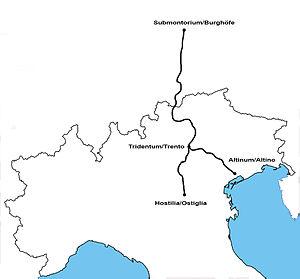
La Via Claudia Augusta est la route romaine, qui relie la plaine du Pô à la province de Rhétie en traversant les Alpes.